Angus Paton

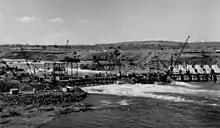
Owen Falls Dam under construction

Paton worked extensively in the field of hydroelectric power and became regarded as a world authority on the matter. From 1946 to 1955 he worked on the Owen Falls Hydroelectric Scheme in Uganda which resulted in the complete stoppage of the White Nile for the first time in history. Following the completion of Owen Falls Dam, Paton worked on the first stage of the Kariba Dam on the Zambezi River, of which he said that it was the "highlight of his professional career". Paton made 22 visits to the site, of a total duration of 267 days. The project itself was, at 420 ft high, the largest dam built until then and, despite some of the worst floods on record hitting the project, was completed in 1960 at £5 million under budget. In recognition of his work on the Kariba project Paton was made a Companion of the Order of St Michael and St George on 1 January 1960. As a result of the success of the Kariba project Gibb and Partners became involved with many of the biggest dam projects of the next two decades including works in Sudan, Argentina, South Africa and Pakistan.